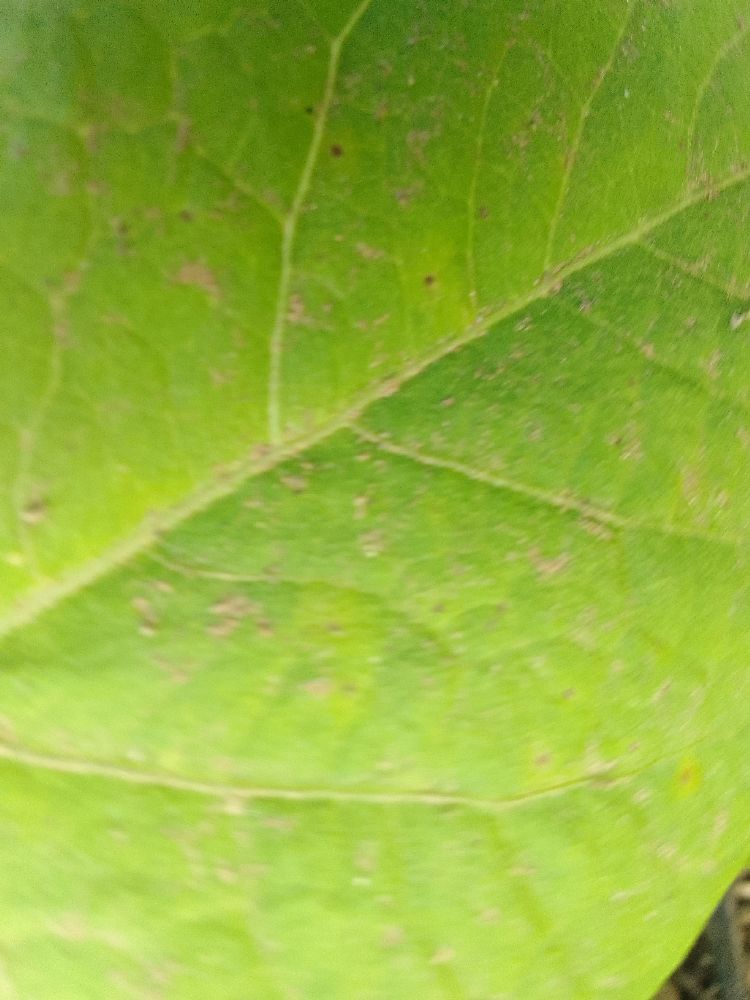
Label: healthy